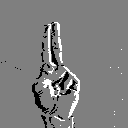
ASL letter: u